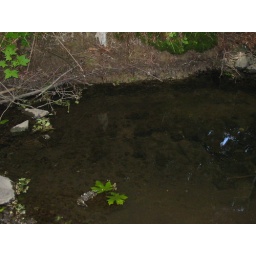
Whats Seems like a nice little alcove of water in the same forest creek